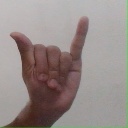
अक्षर: य